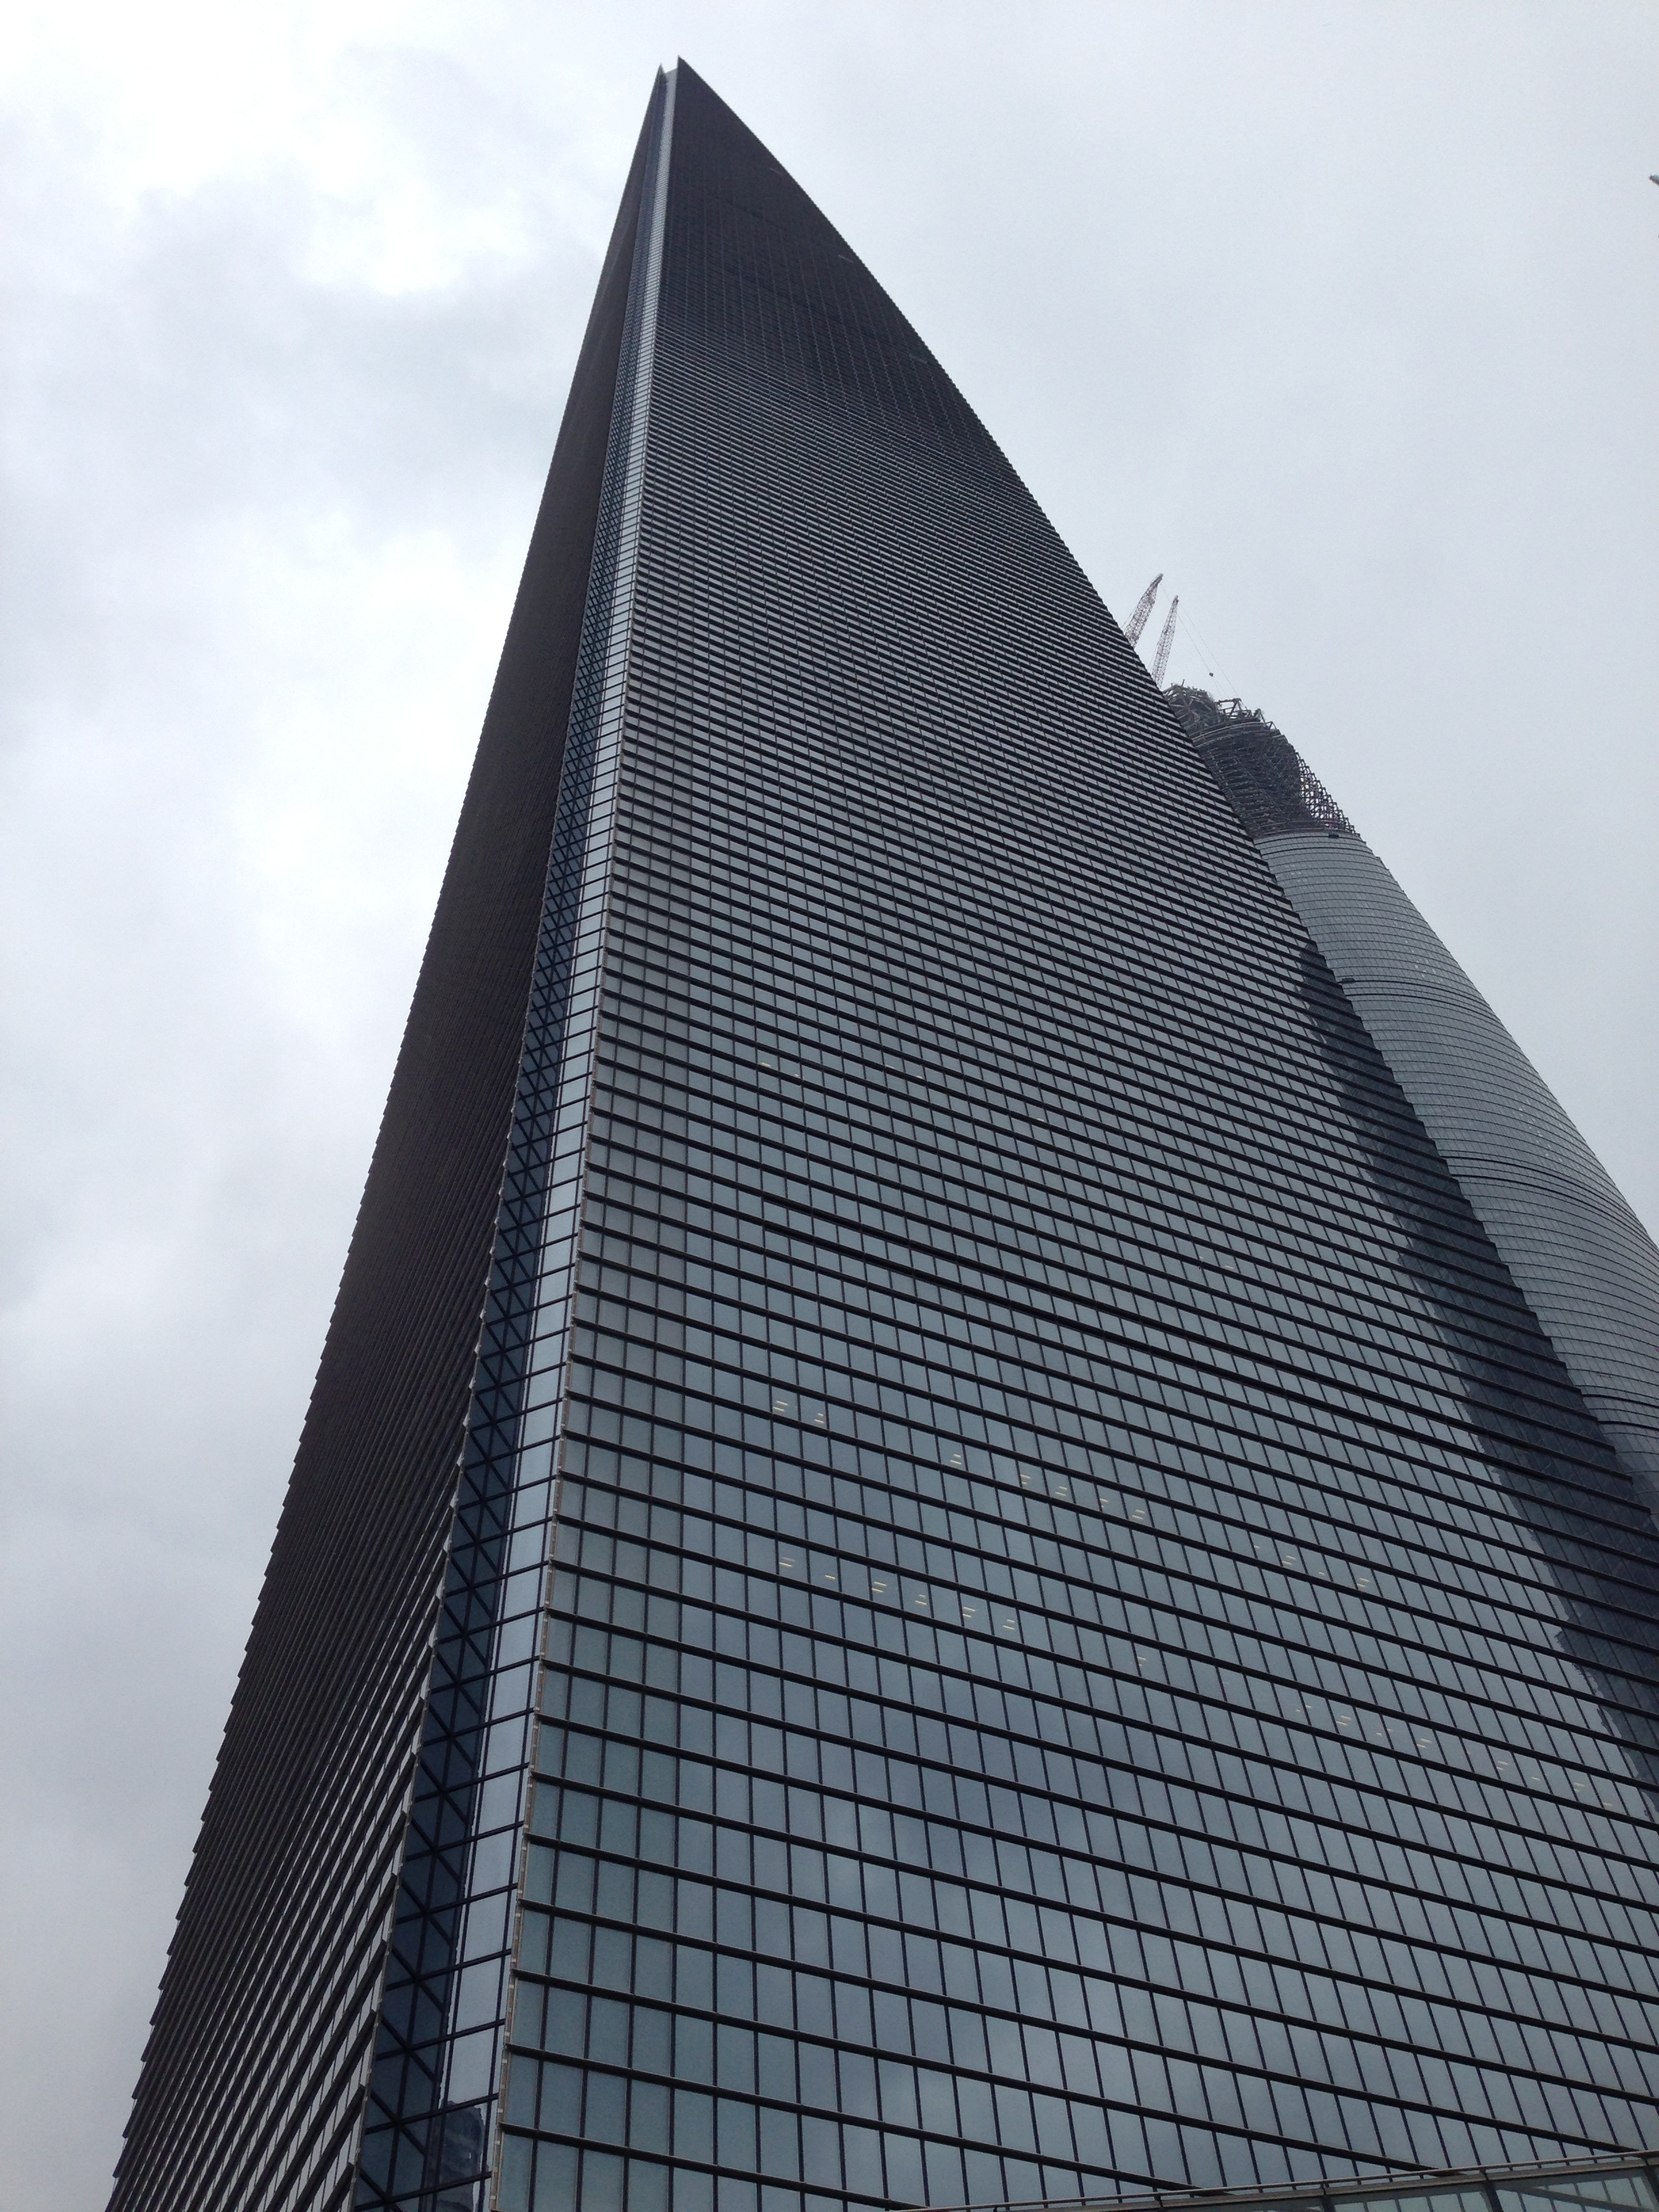
architecture, building, skyscraper, downtown, line, high, tower, landmark, facade, tower block, spire, symmetry, shanghai, shape